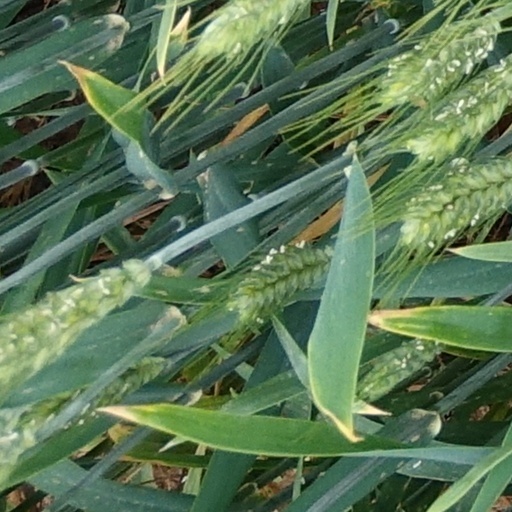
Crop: wheat